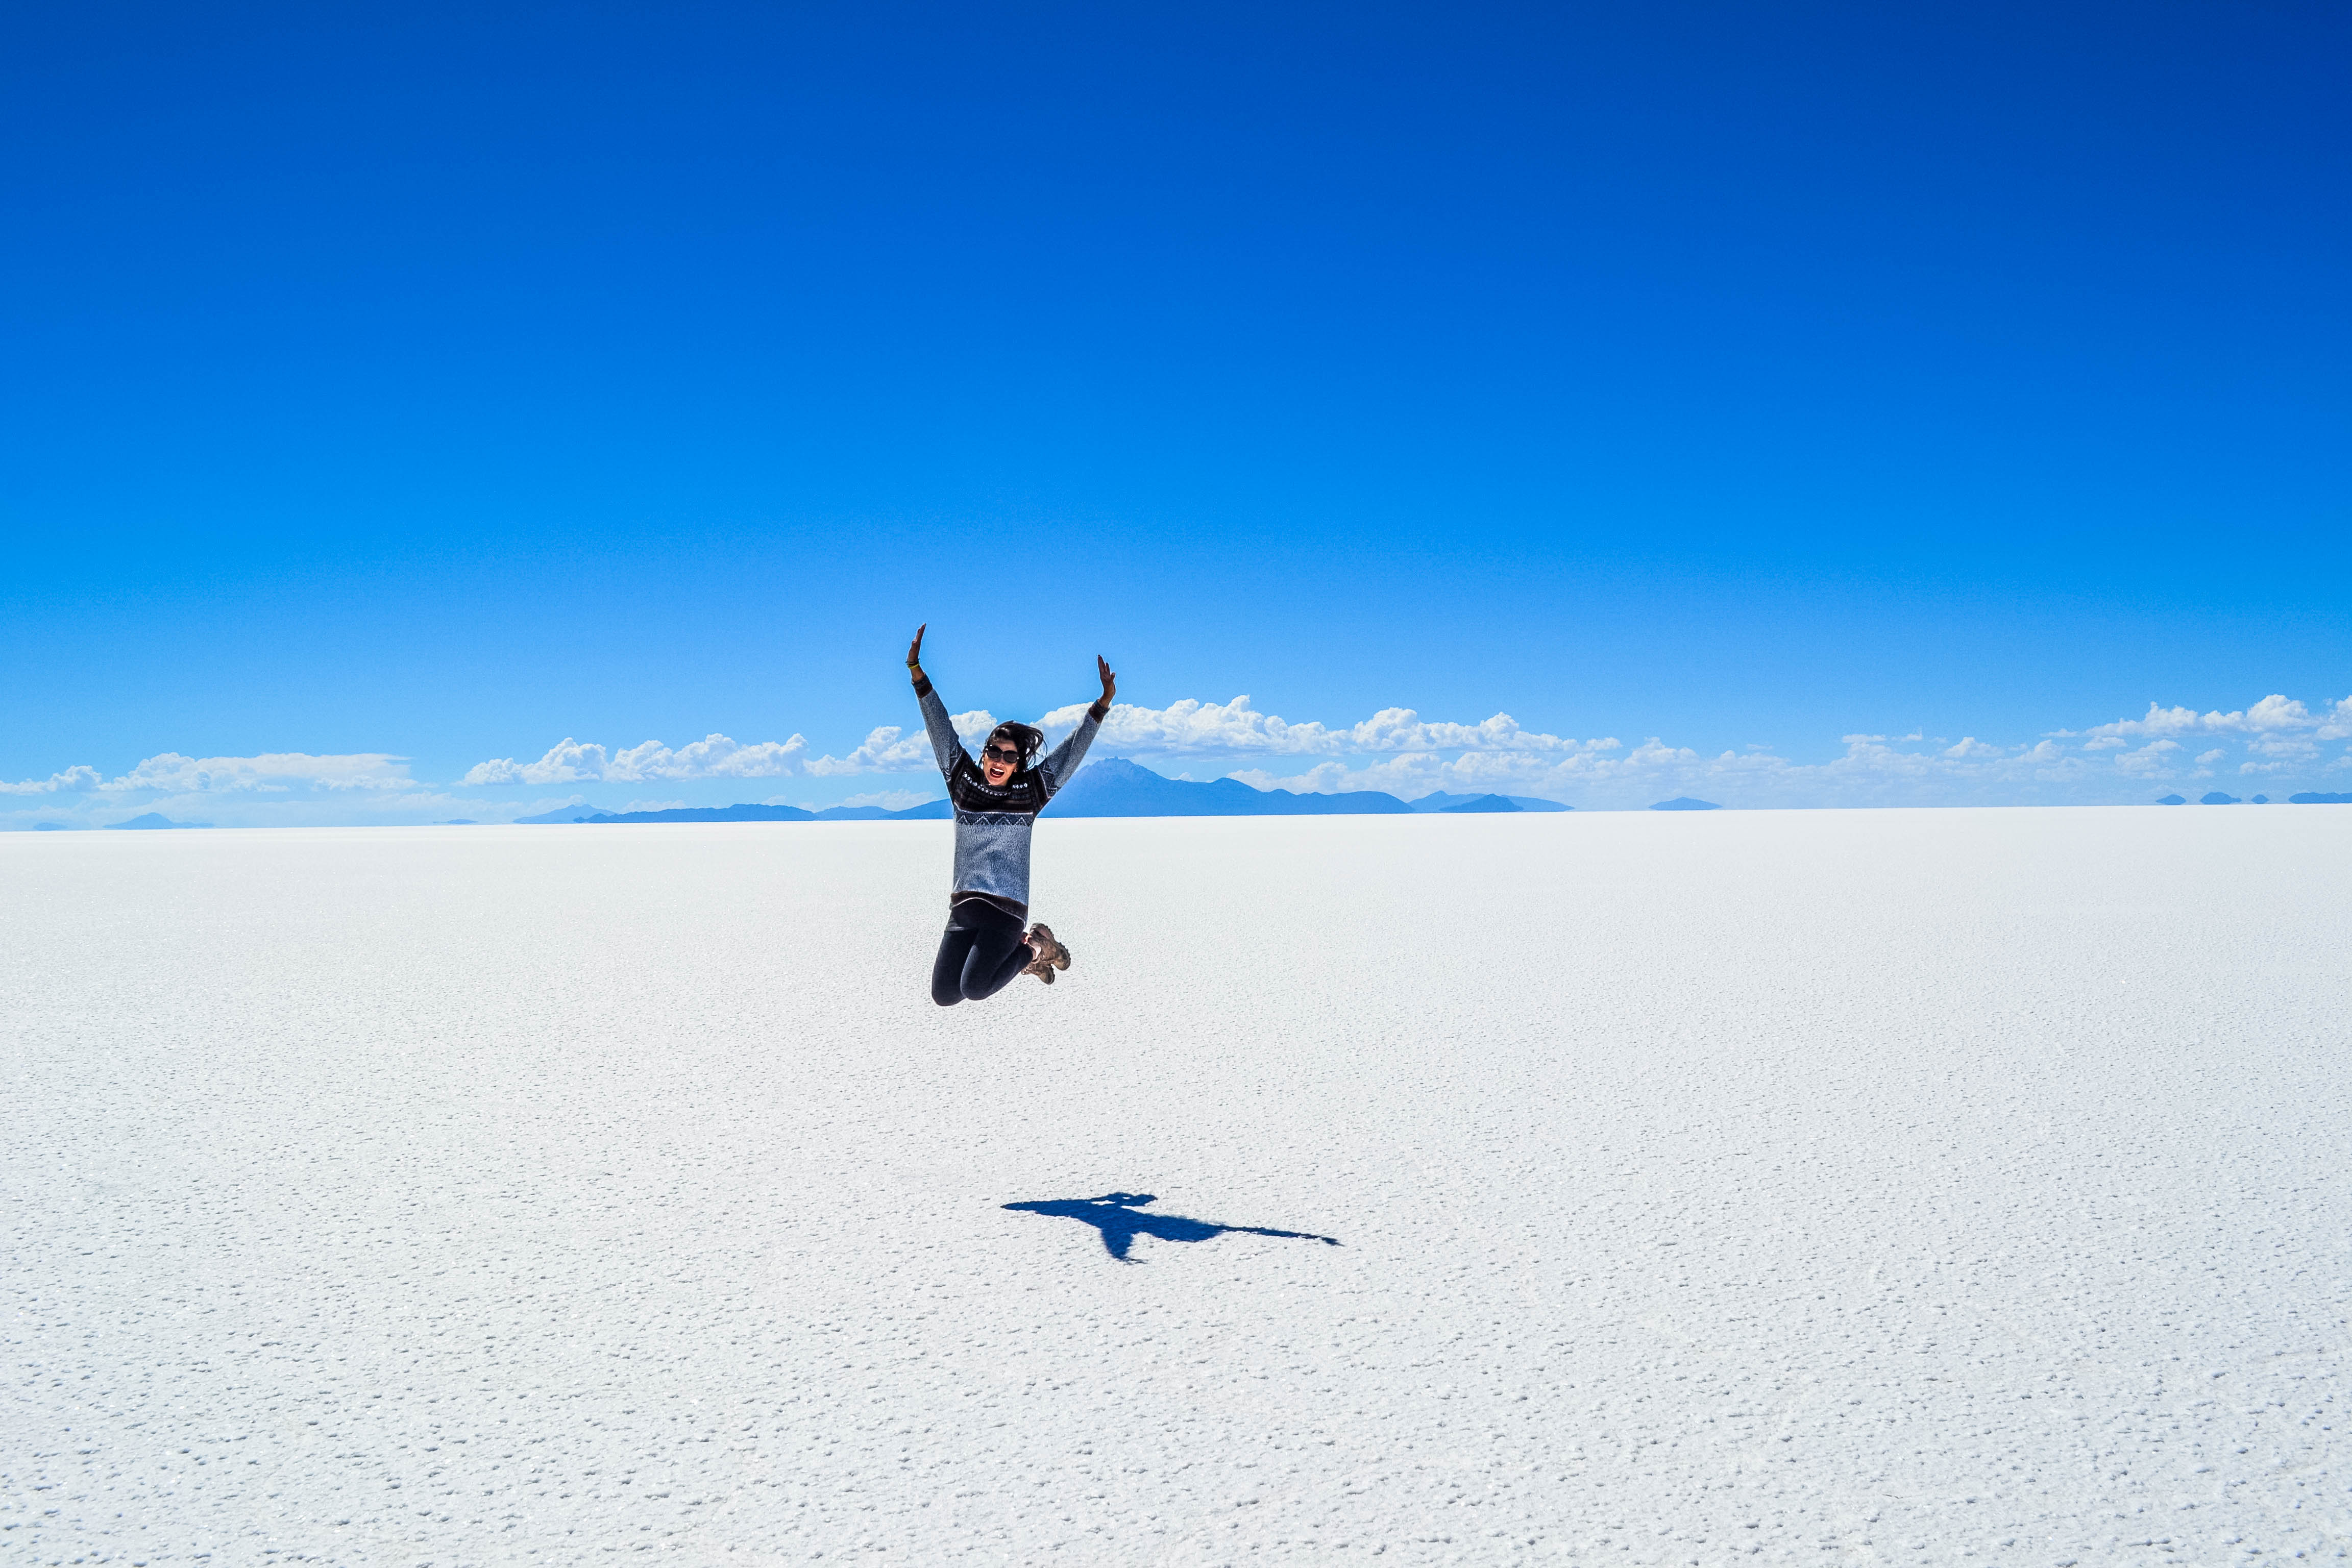
sea, ocean, person, cold, winter, sky, jump, jumping, ice, shadow, blue, extreme sport, toy, sports, cool, atmosphere of earth